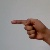
The image shows a hand gesture representing the letter 'G' in Indian Sign Language.